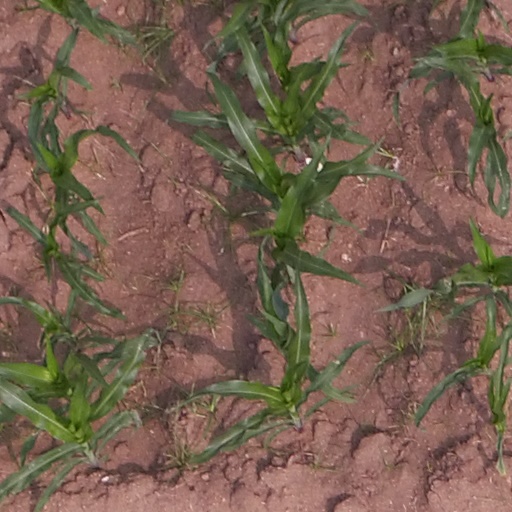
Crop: maize; corn